Red fox

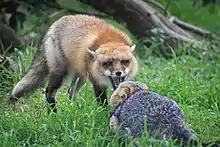
A red fox confronting a gray fox

The red fox is an omnivore with a highly varied diet. Research in the former Soviet Union revealed that the red fox consumes over 300 animal species and a few dozen plant species. It primarily feeds on small rodents like voles, mice, ground squirrels, hamsters, gerbils, woodchucks, pocket gophers and deer mice. Secondary prey species include birds with passeriformes, galliformes and waterfowl predominating, leporids, porcupines, raccoons, opossums, reptiles, insects, other invertebrates, flotsam and carrion. On very rare occasions, it attacks young or small ungulates. It typically targets mammals up to about in weight and requires of food daily.